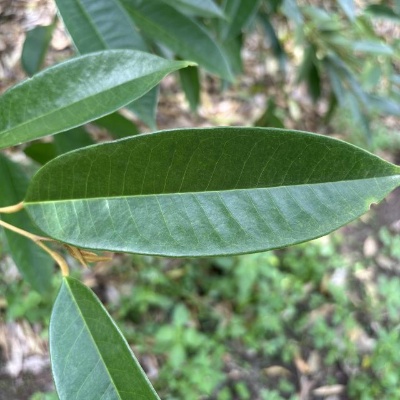
Label: Leaf_Healthy